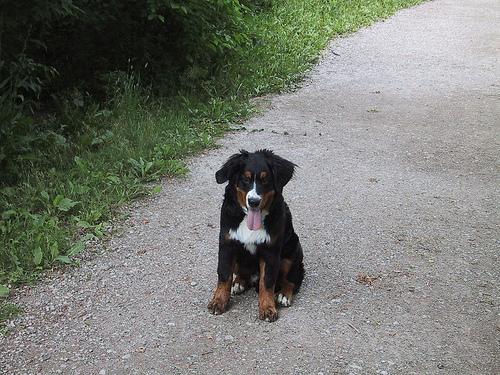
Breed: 211-n000061-Bernese_mountain_dog